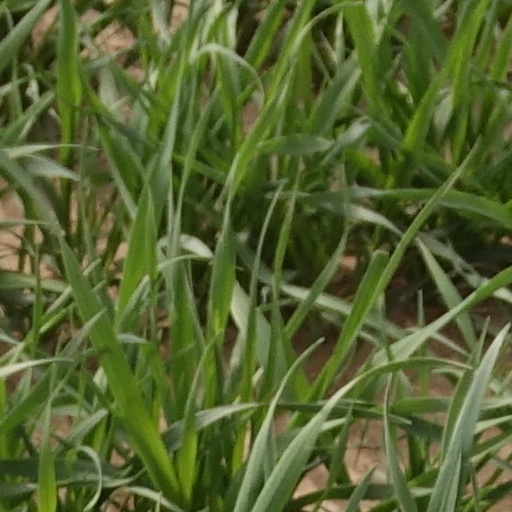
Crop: wheat